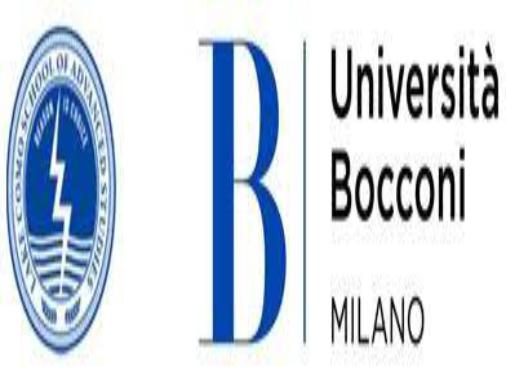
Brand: Boconi
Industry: Clothes